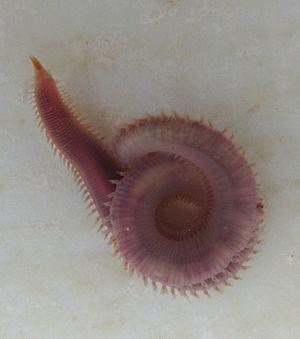
Glycera convoluta, Annélide polychète dans son attitude lovée caractéristique
Glycera est un genre de vers marins polychètes appartenant à la famille des Glyceridae.